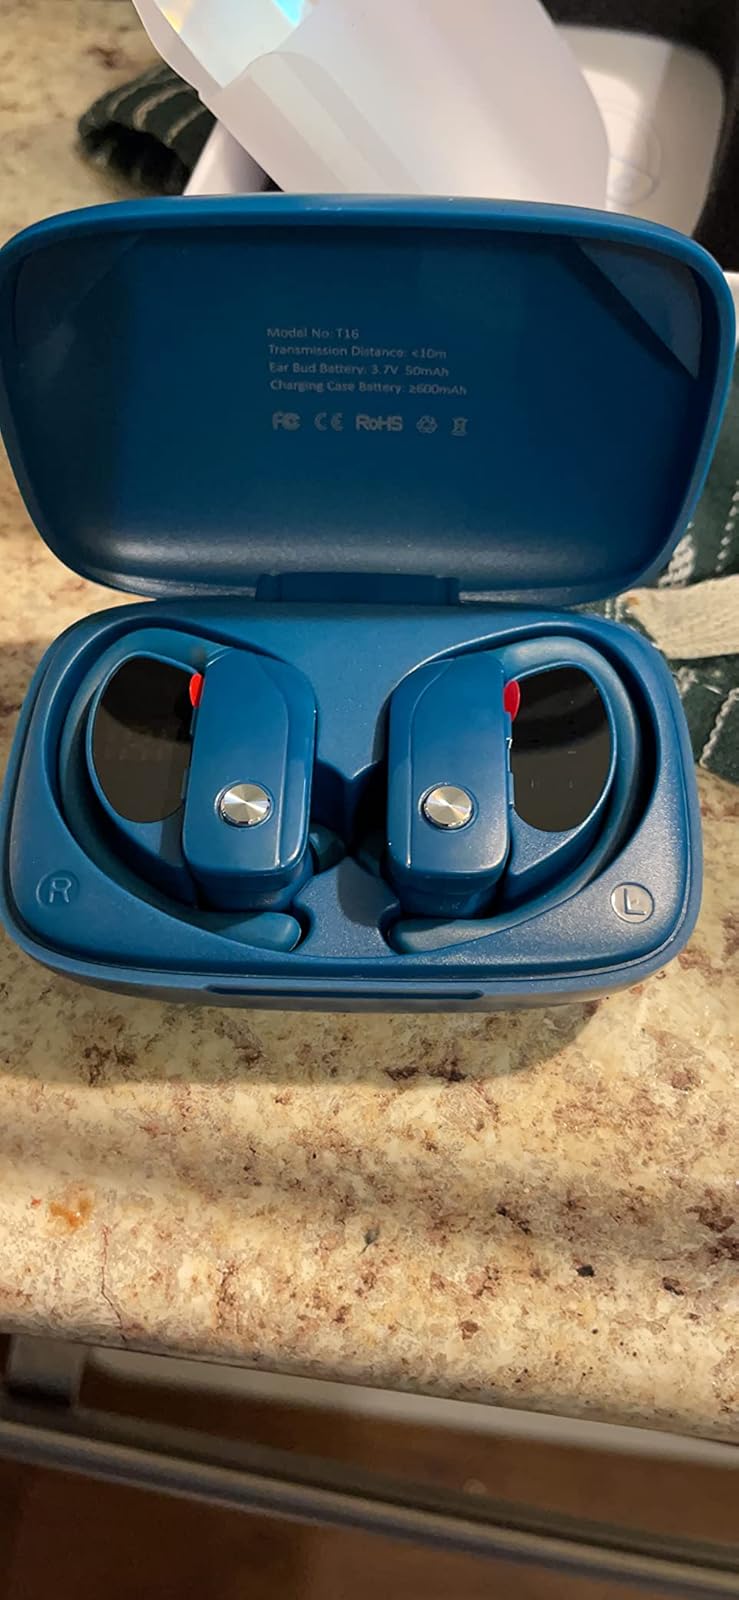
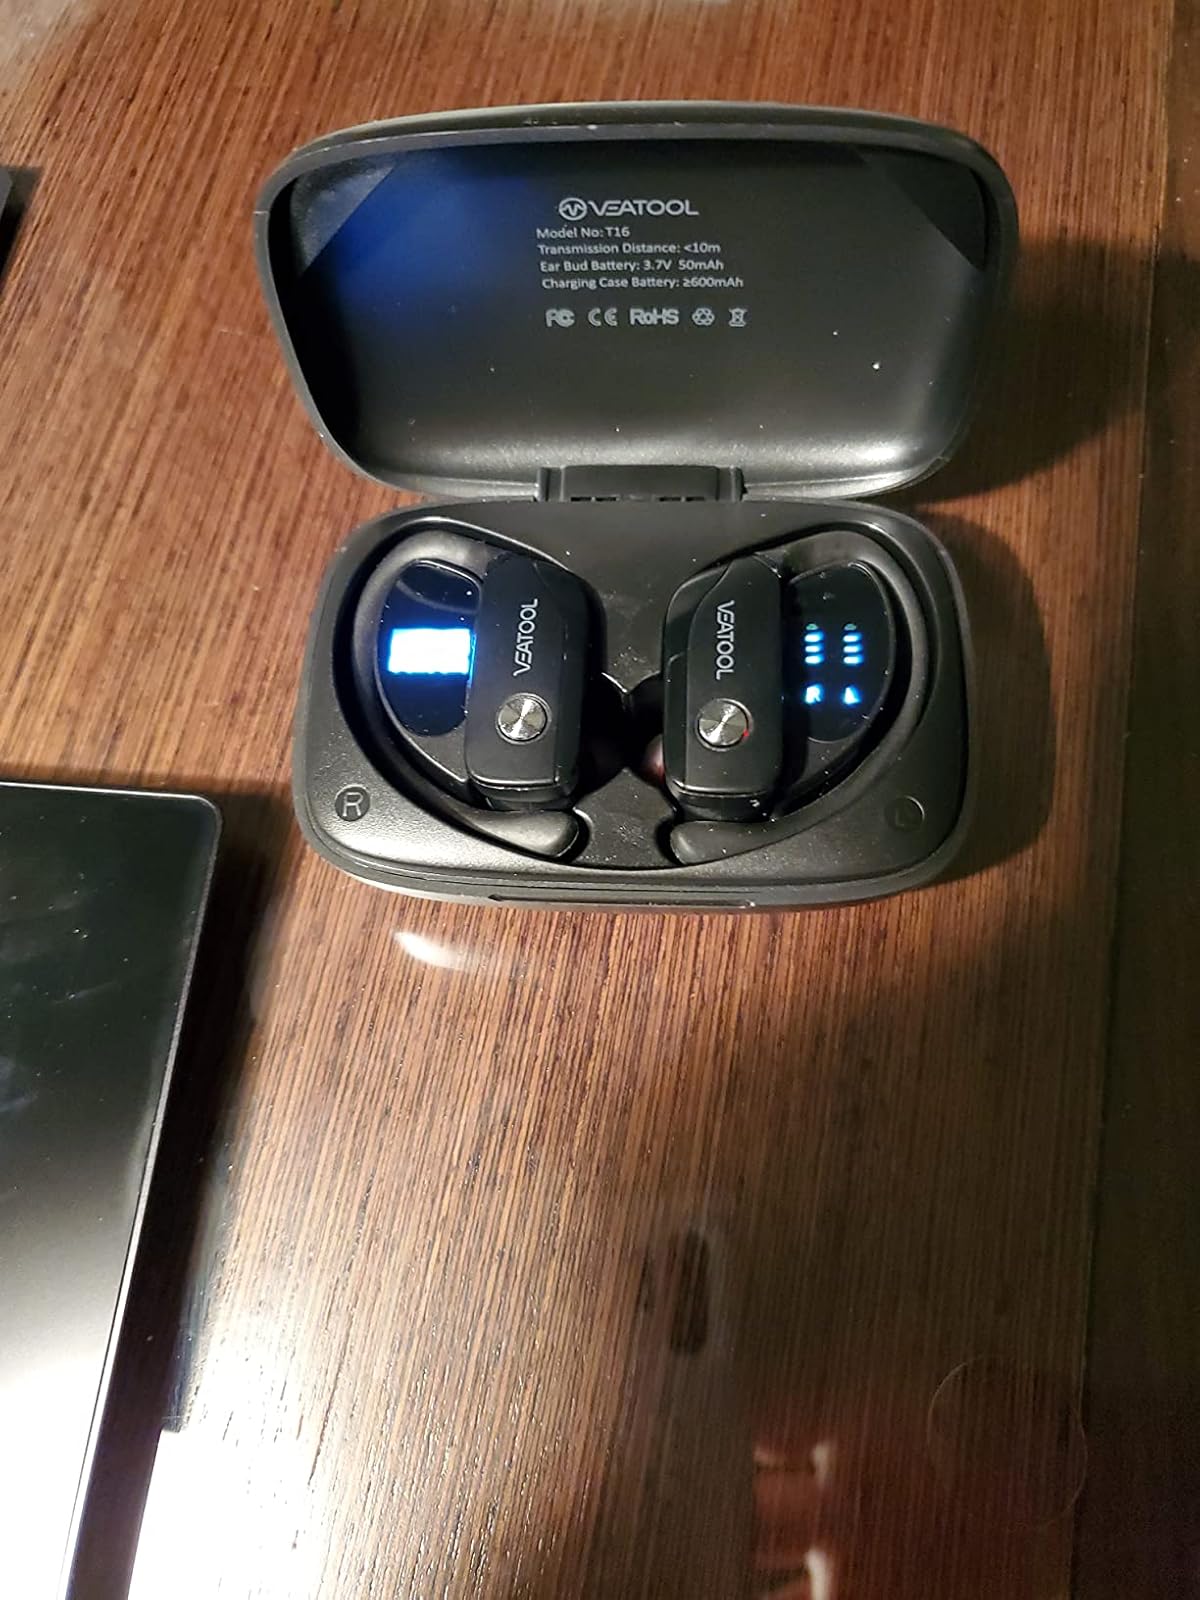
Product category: earbuds
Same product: no